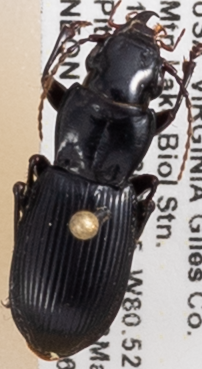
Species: Pterostichus rostratus
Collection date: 2022-06-14
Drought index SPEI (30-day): -0.03
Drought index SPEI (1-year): -1.01
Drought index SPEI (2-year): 0.1